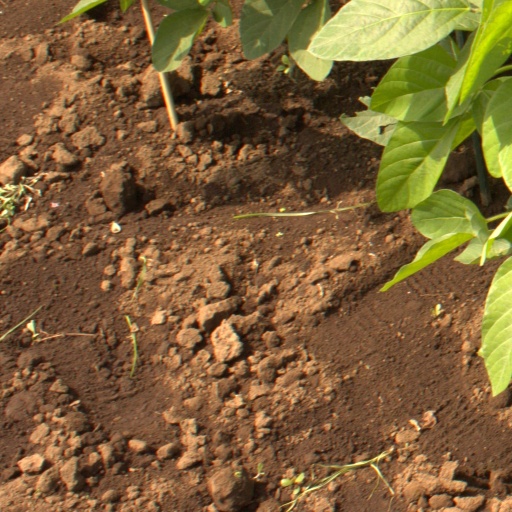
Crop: soybean